Yerevan state Azerbaijan dramatic theater

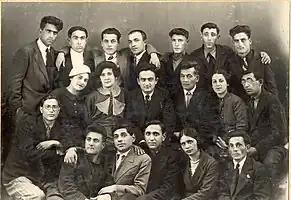
The troupe of the theater in 1937

Yerevan Azeri drama theater was named after Jafar Jabbarly is the Azerbaijan State Drama Theater, launched in Yerevan in 1928.